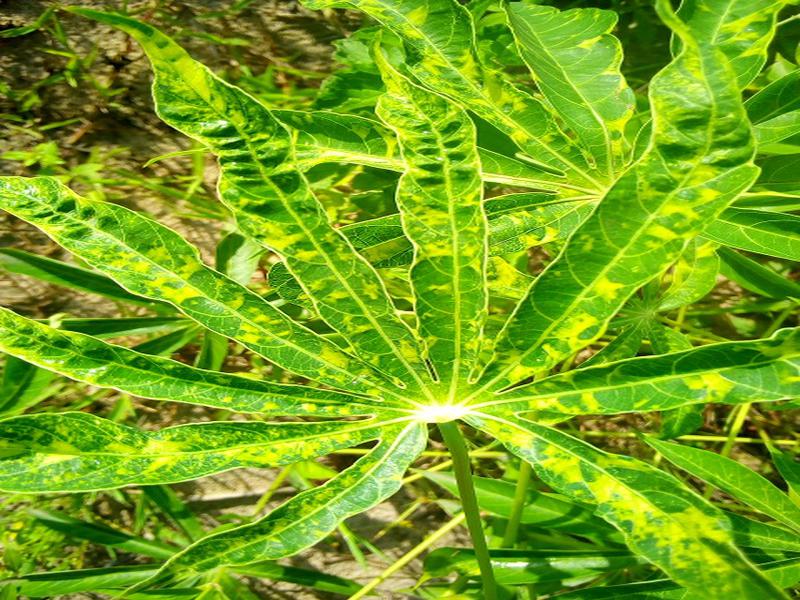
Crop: cassava
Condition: mosaic_disease